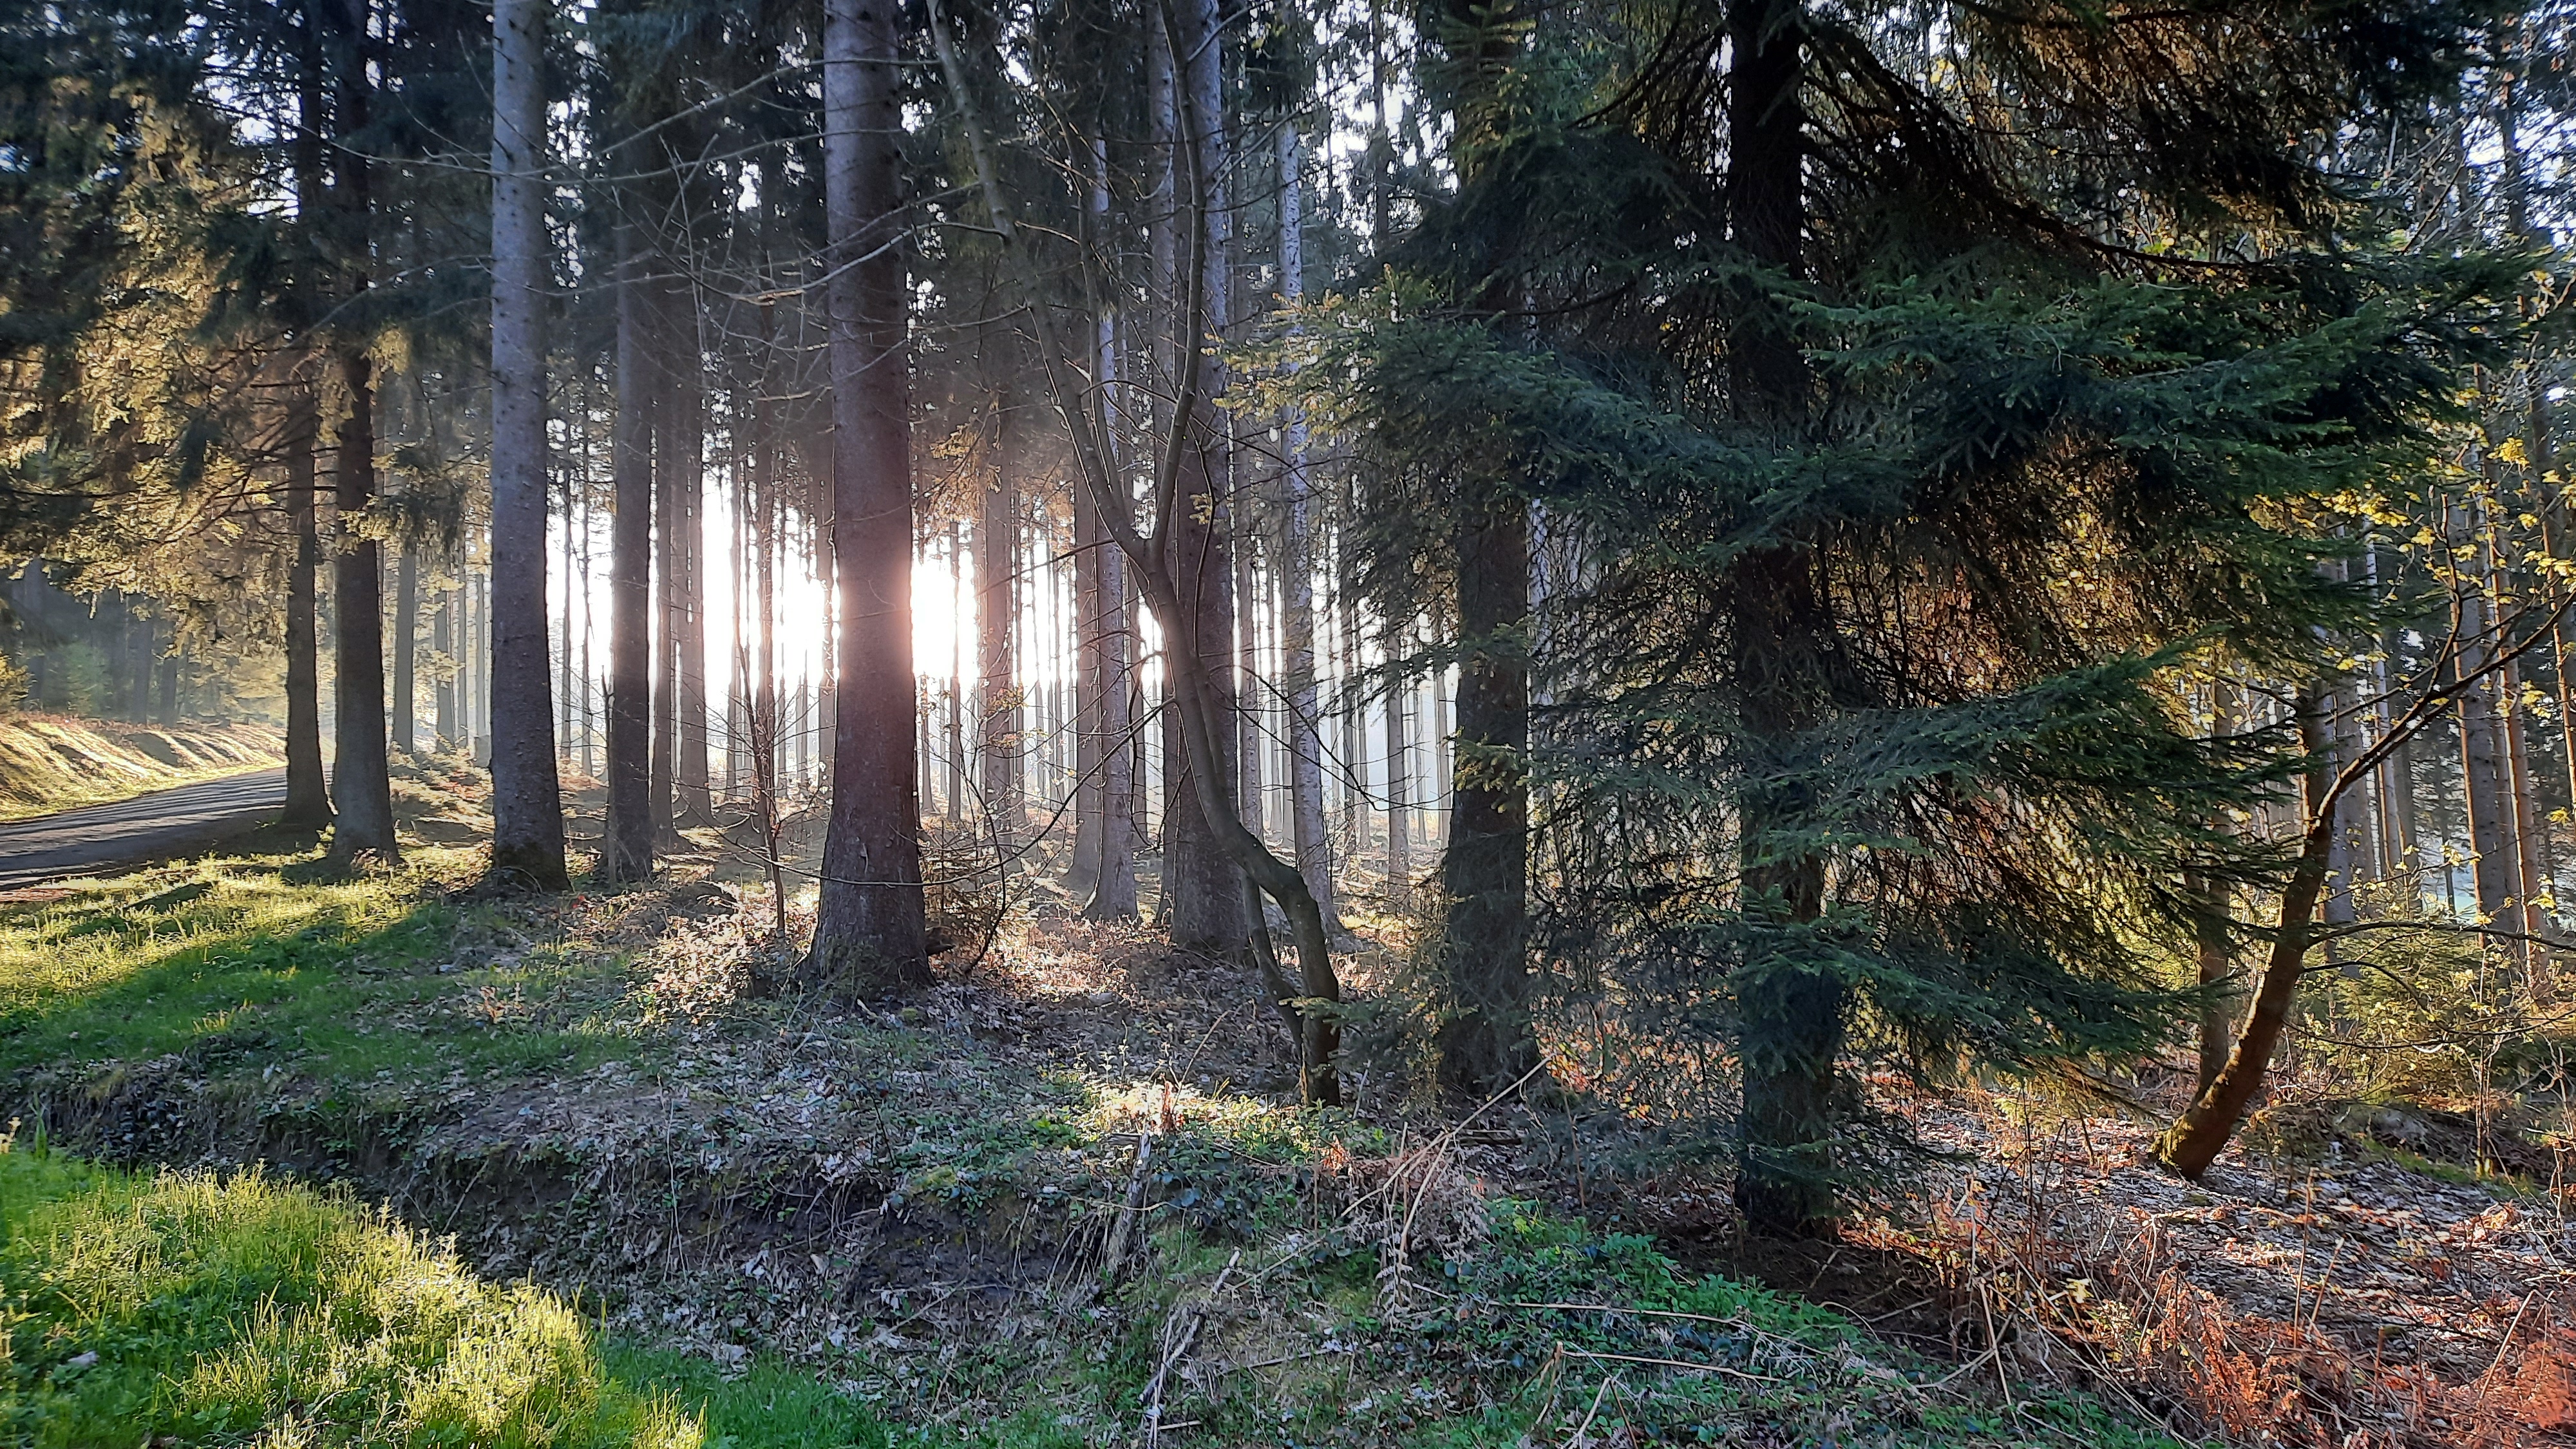
natural, plant, ecoregion, wood, natural landscape, tree, terrestrial plant, trunk, larch, atmospheric phenomenon, biome, deciduous, grass, People in nature, landscape, Tints and shades, twig, forest, spruce fir forest, lens flare, grove, shade, woodland, temperate broadleaf and mixed forest, jungle, conifer, path, temperate coniferous forest, shadow, riparian forest, old growth forest, tropical and subtropical coniferous forests, Northern hardwood forest, trail, evergreen, valdivian temperate rain forest, winter, sky, plant stem, rainforest, fir, pine, soil, pine family, autumn